Nick Clegg

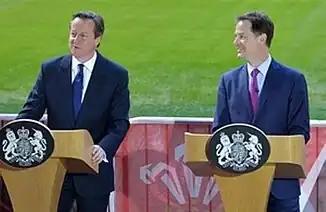
Clegg with Cameron in 2015

On 5 July 2010, Clegg unveiled plans to have fewer MPs and to hold a referendum on the voting system so that the next general election would be contested under the Alternative Vote system. The Parliamentary Voting System and Constituencies Bill if successful would see the date of the referendum set for 5 May 2011. The bill also introduced plans to reduce the number of MP's in the House of Commons from 650 to 600, something the Labour party attacked as gerrymandering, as to do this there would need to be boundary changes. The referendum on AV was to ask voters if they wish to "adopt the 'alternative vote' system instead of the current 'first past the post' system" for electing MPs". The question required a yes or no answer. The result of the referendum was that the alternative vote proposal was defeated by a margin of 2:1.